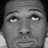
Emotion: sad